Recursive Internetwork Architecture

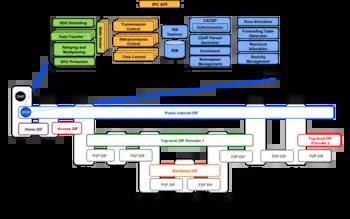
Figure 2. Example of RINA networks and IPCP components

DIFs, being DAFs, in turn use other underlying DIFs themselves, going all the way down to the physical layer DIF controlling the wires and jacks. This is where the recursion of RINA comes from. All RINA layers have the same structure and components and provide the same functions; they differ only in their scopes, configurations or policies (mirroring the separation of mechanism and policy in operating systems). As shown in Figure 2, RINA networks are usually structured in DIFs of increasing scope. Figure 3 shows an example of how the Web could be structured with RINA: the highest layer is the one closest to applications, corresponding to email or websites; the lowest layers aggregate and multiplex the traffic of the higher layers, corresponding to ISP backbones. Multi-provider DIFs (such as the public Internet or others) float on top of the ISP layers. In this model, three types of systems are distinguished: hosts, which contain DAPs; interior routers, internal to a layer; and border routers, at the edges of a layer, where packets go up or down one layer.